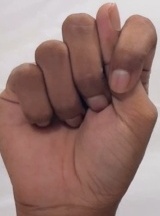
ASL sign: T